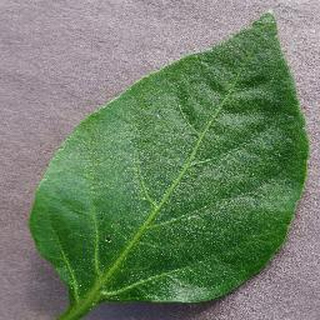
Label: healthy_bell_pepper